Darolutamide

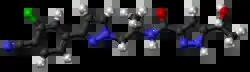

Darolutamide, sold under the brand name Nubeqa, is an antiandrogen medication which is used in the treatment of non-metastatic castration-resistant prostate cancer in men. It is specifically approved to treat non-metastatic castration-resistant prostate cancer (nmCRPC) in conjunction with surgical or medical castration. The medication is taken by mouth twice per day with food.